Carillon

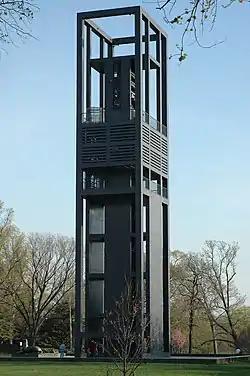
The Netherlands Carillon, a 53-bell carillon in Arlington County, Virginia, US

Training to perform on a carillon can be obtained at several institutions, though the Royal Carillon School "Jef Denyn" has been the most popular. The LUCA School of Arts in Leuven, Belgium, offers a master's degree in the carillon, and the Utrecht School of the Arts in Amersfoort, Netherlands, has a dedicated school. The is located in Denmark, and there are schools in the United Kingdom and France.